Wayne Corporation

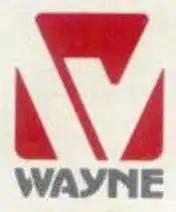
Wayne Corporation company logo, post-Indian Head ownership (c. 1975–1992)

The professional car industry was negatively and profoundly impacted by three factors in the late 1970s. At the time, many units served as both ambulances and funeral vehicles, called "combinations." Combinations disappeared from general service in the late 1970s. The downsizing of America's biggest luxury cars, beginning with the 1977 model year, forced major changes upon professional car builders, who were dependent upon car frames purchased from General Motors and Ford Motor Company to begin their conversion processes.